Sarah McKenzie (artist)

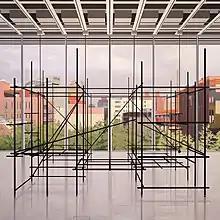
Cage (Whitney Museum with Brendan Fernandes, 2019), 2020, oil and acrylic on canvas, 60" x 60"

McKenzie paints with oil and acrylic on canvas. Her work captures architecture in transition. Past series have focused on construction sites, abandoned structures, hotel rooms, and parking garages– spaces that are fluid rather than fixed. With "White Walls", the series of paintings McKenzie created from 2014 to 2020, she depicts the architecture of exhibition space: art fair tents, minimalist museum and gallery interiors, and video-screening rooms. Her work has been influenced by the writings of Brian O'Doherty, particularly his 1976 book, "Inside the White Cube: The Ideology of the Gallery Space", which explores the history and development of gallery architecture in response to modern art. In 2021, with the support of the Marion Fellowship, McKenzie launched a new project exploring the architecture of the US prison system.